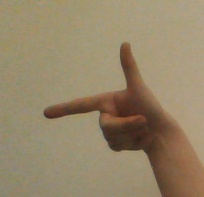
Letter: yaa